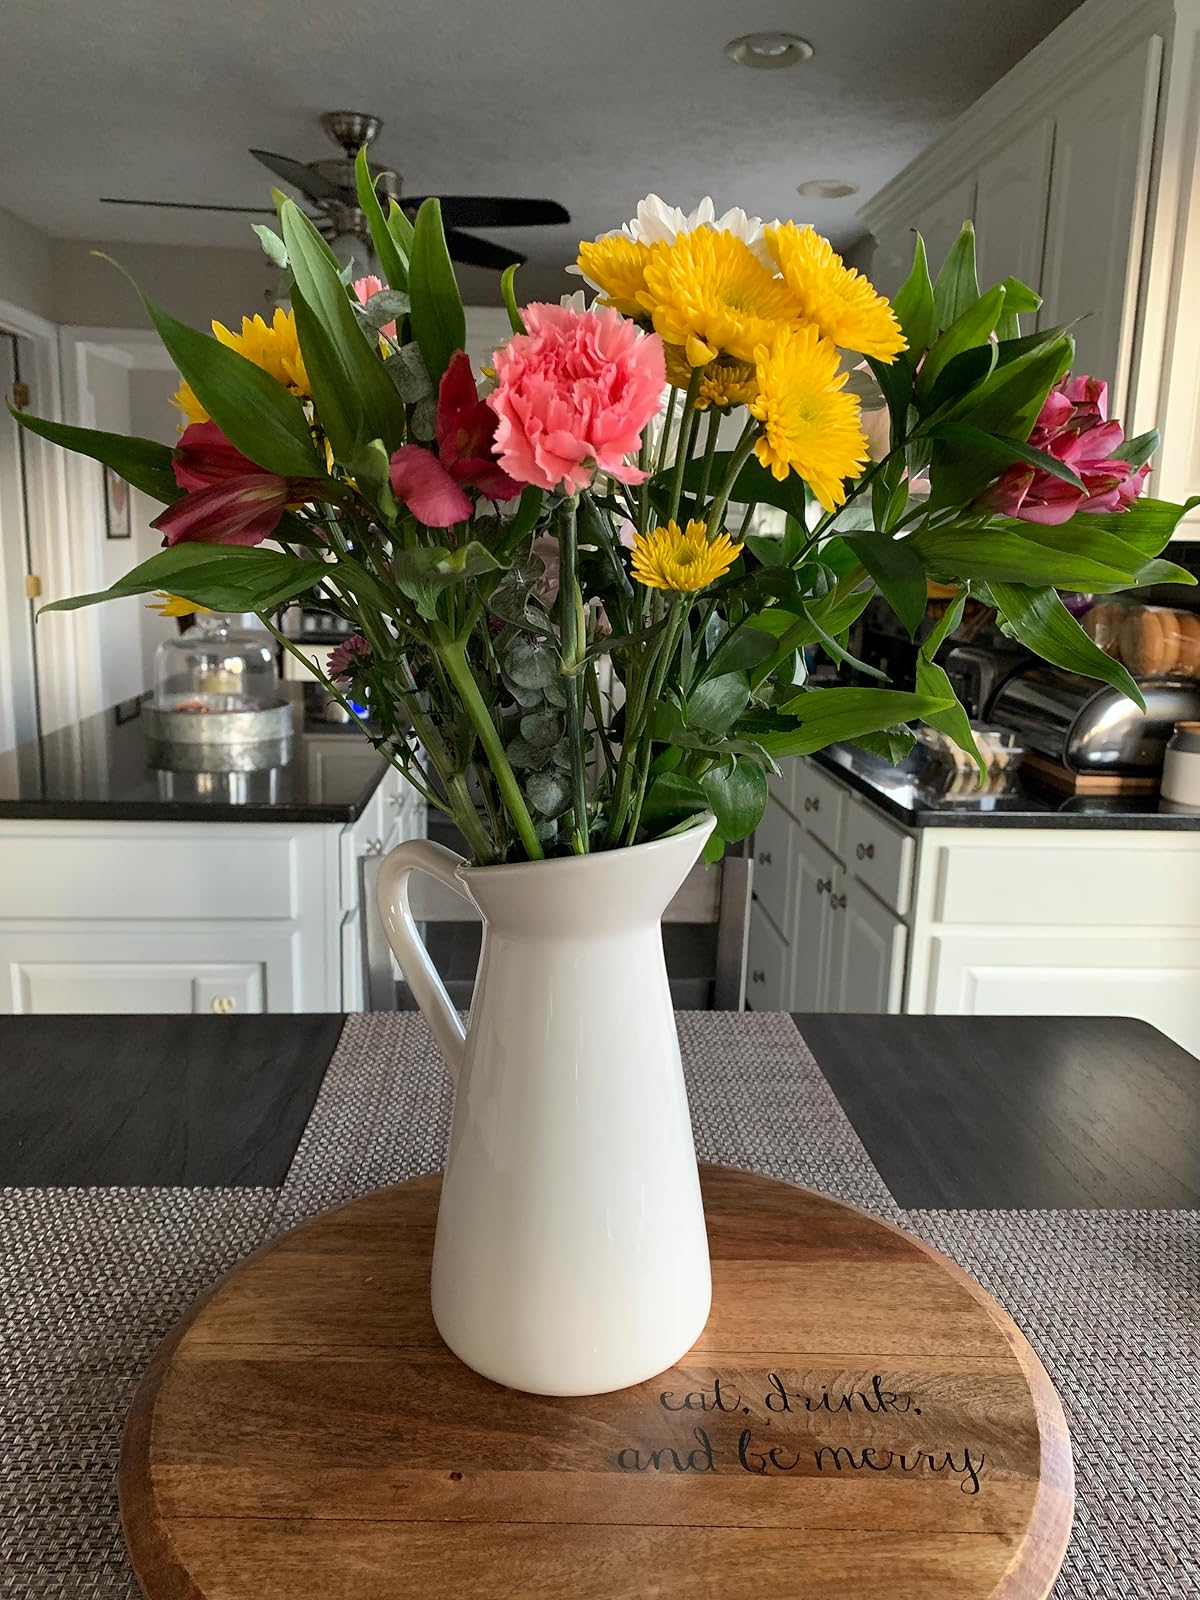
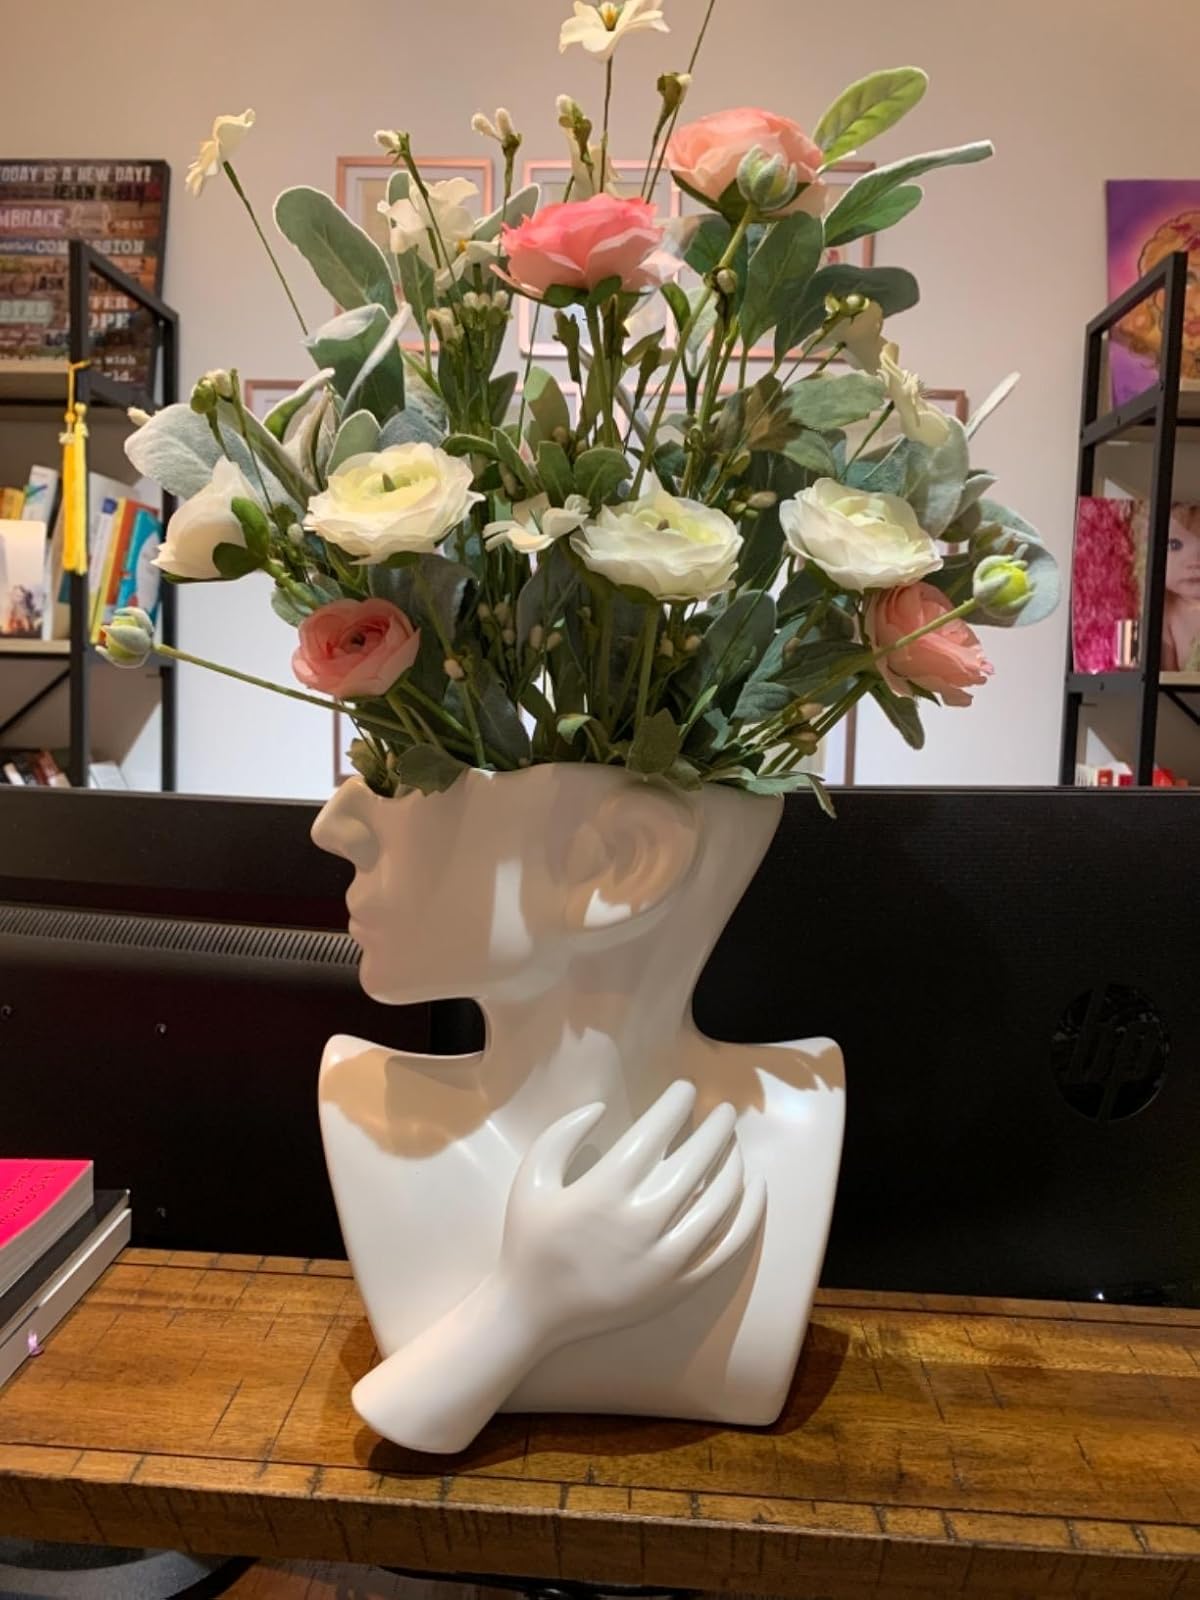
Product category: vase
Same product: no